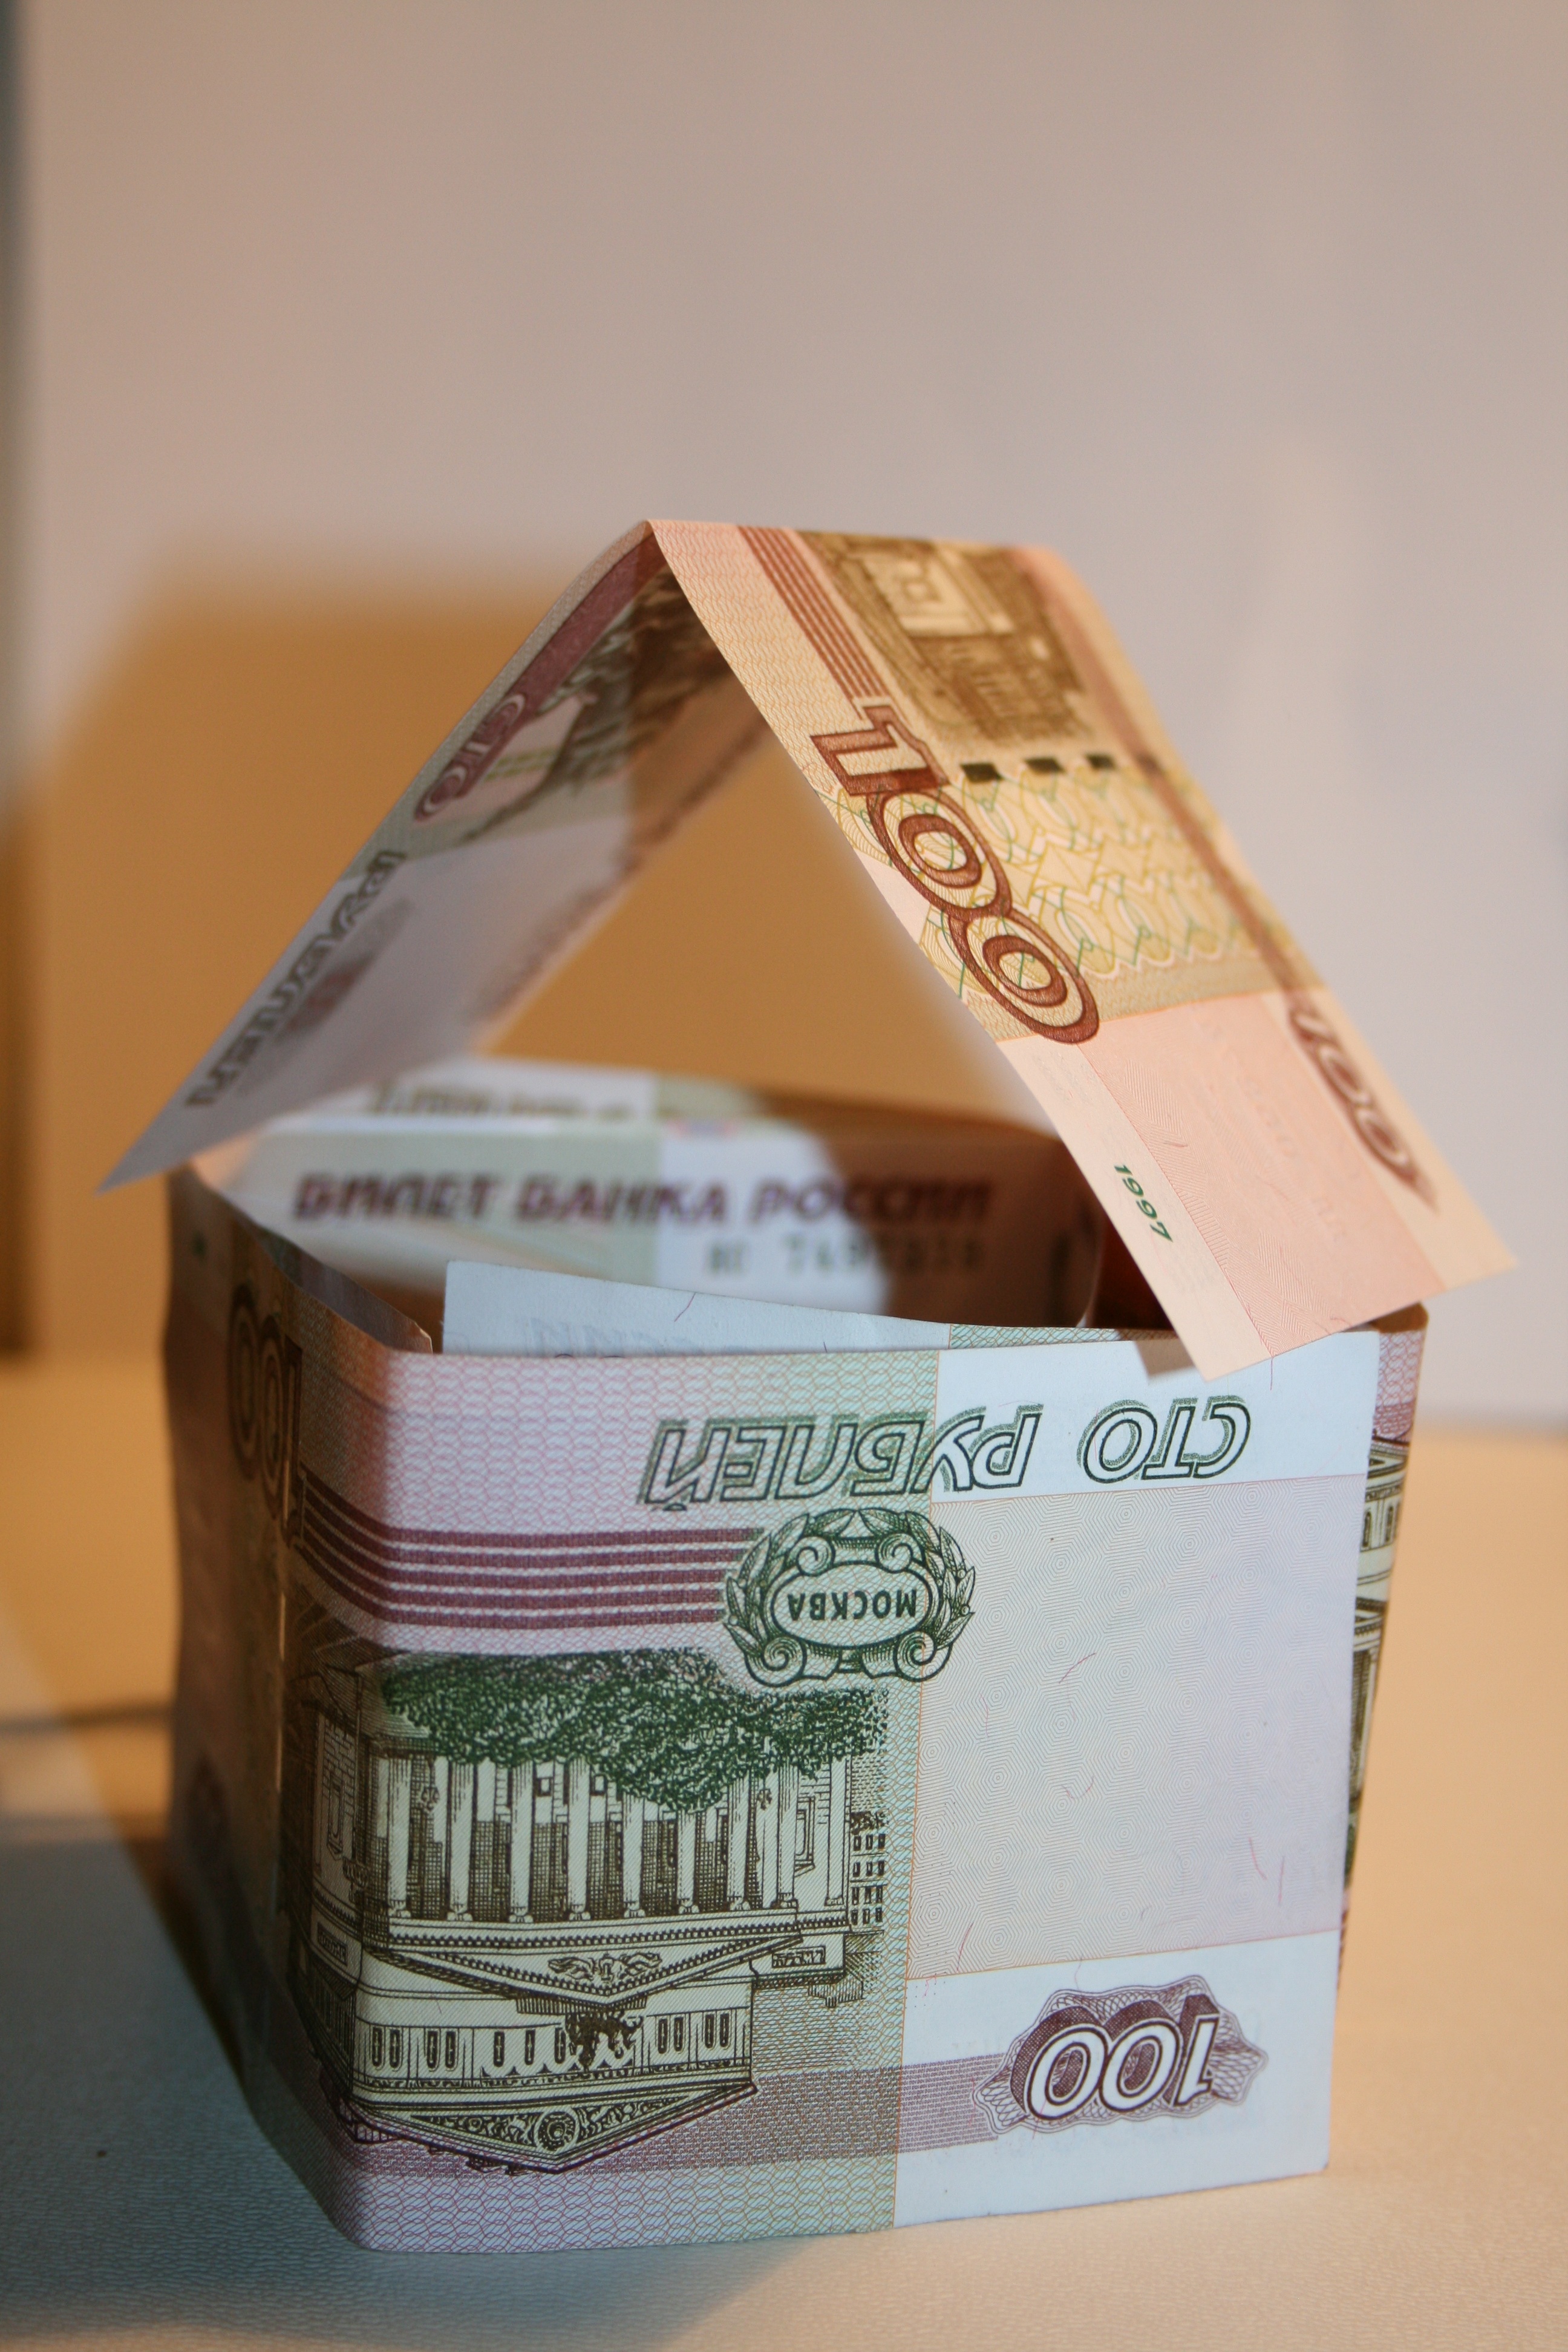
money, paper, label, cash, art, ruble, bills, 100 rubles